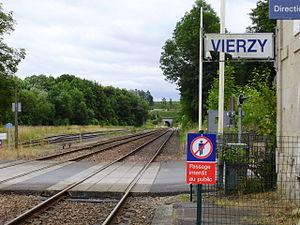
Gare de Vierzy, Aisne, France
La gare de Vierzy est une gare ferroviaire française de la ligne de La Plaine à Hirson et Anor, située sur le territoire de la commune de Vierzy, à un kilomètre du centre ville, dans le département de l'Aisne, en région Hauts-de-France.